Marc Tierney

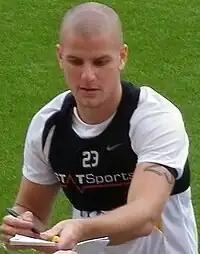
Tierney at Carrow Road in 2012

Marc Peter Tierney (born 23 August 1985) is an English former professional footballer. Predominantly a left-back, Tierney could play in other positions, such as centre-back. His brother Paul is also a retired professional footballer.